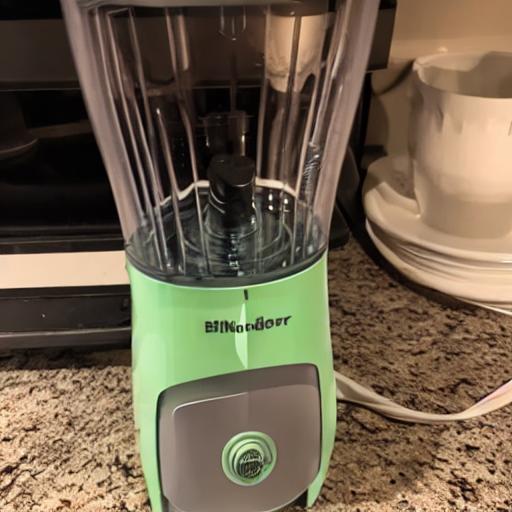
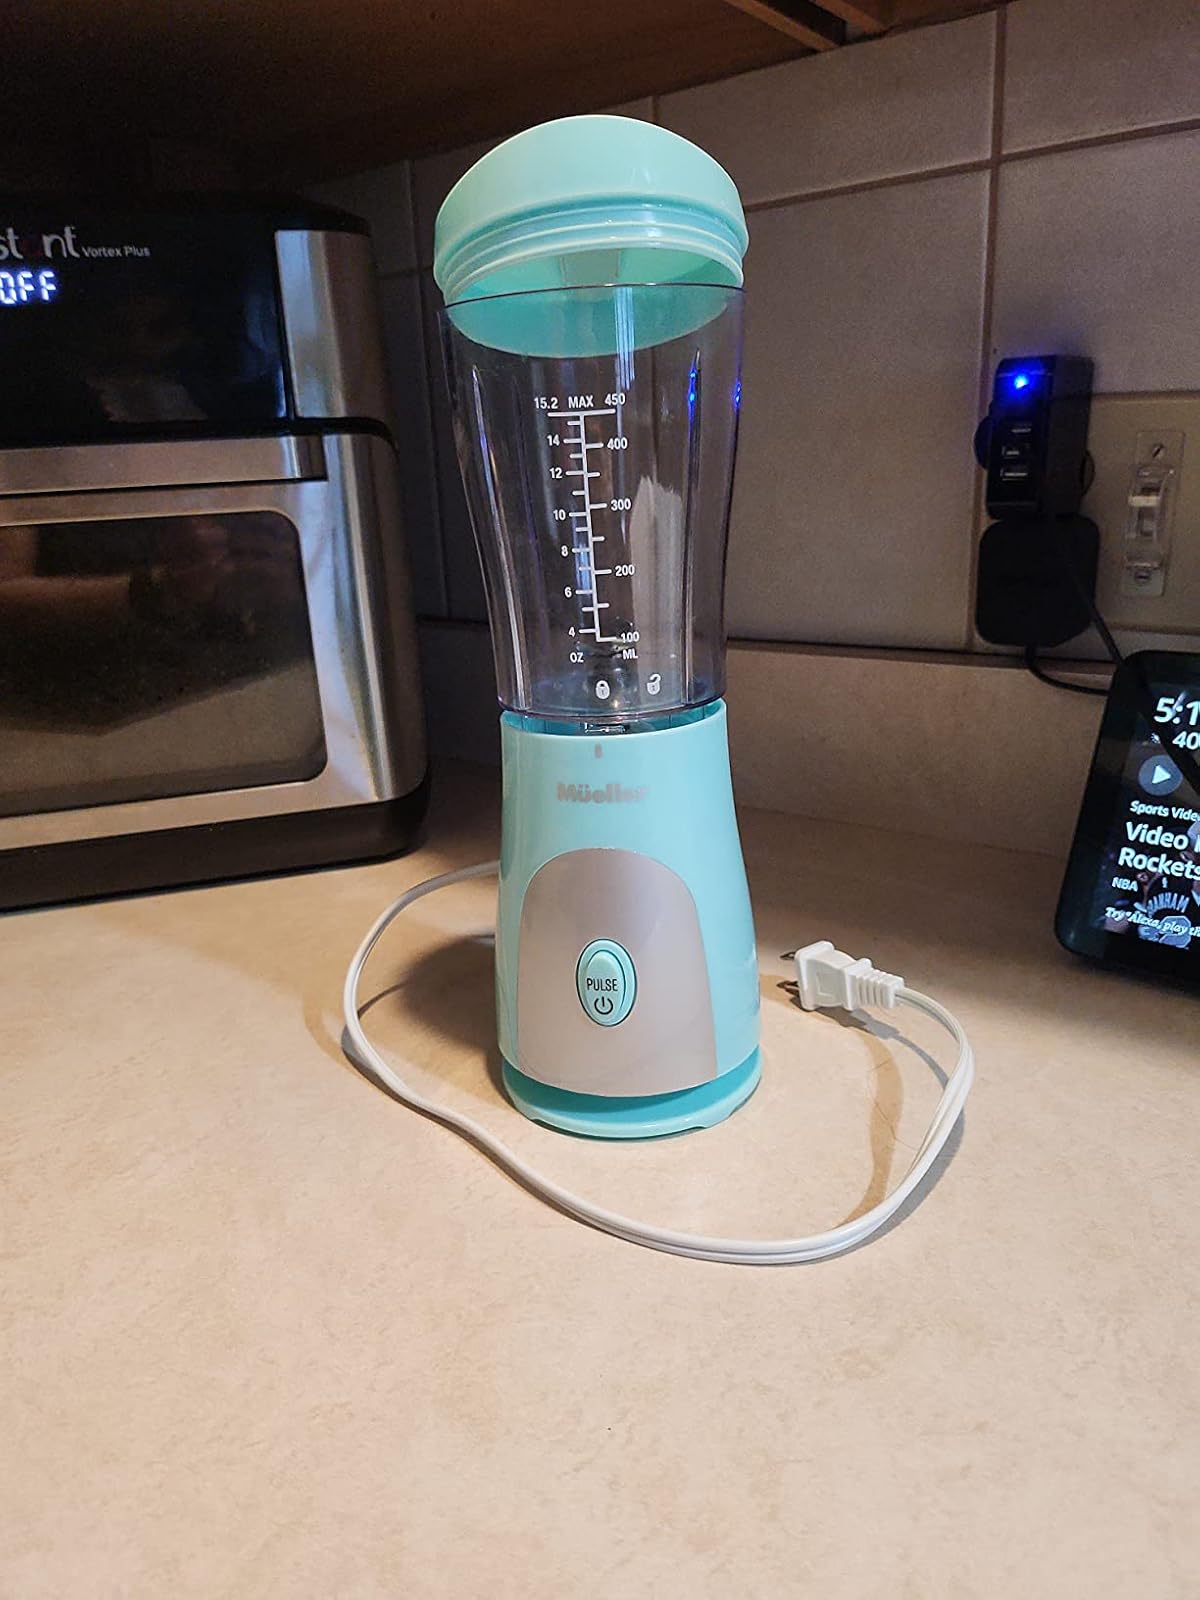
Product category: items_blender
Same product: no